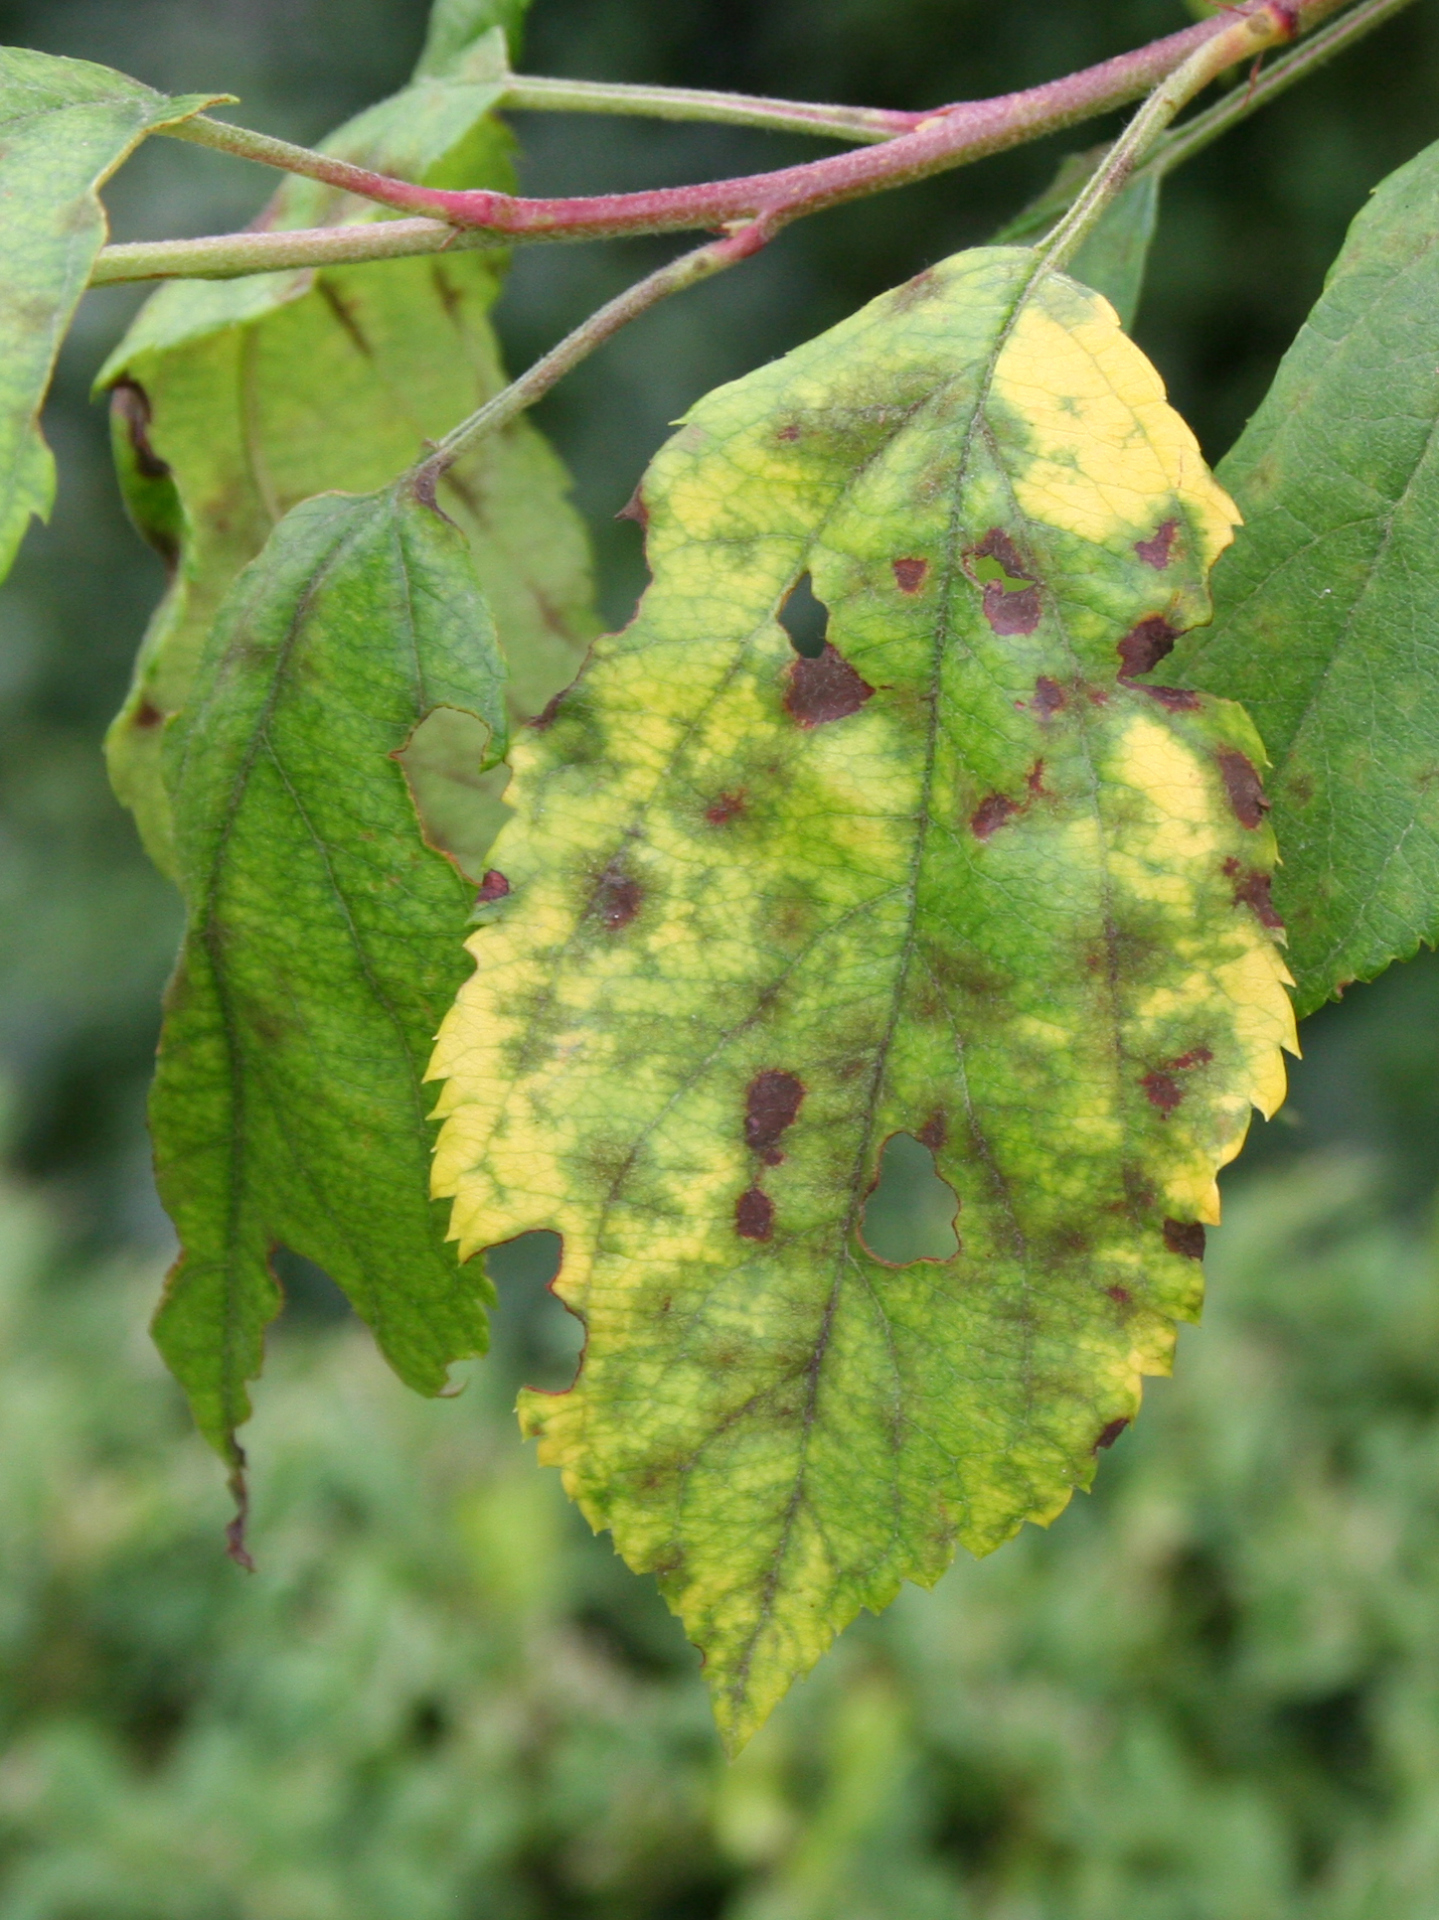
Plant: Apple
Disease: apple scab